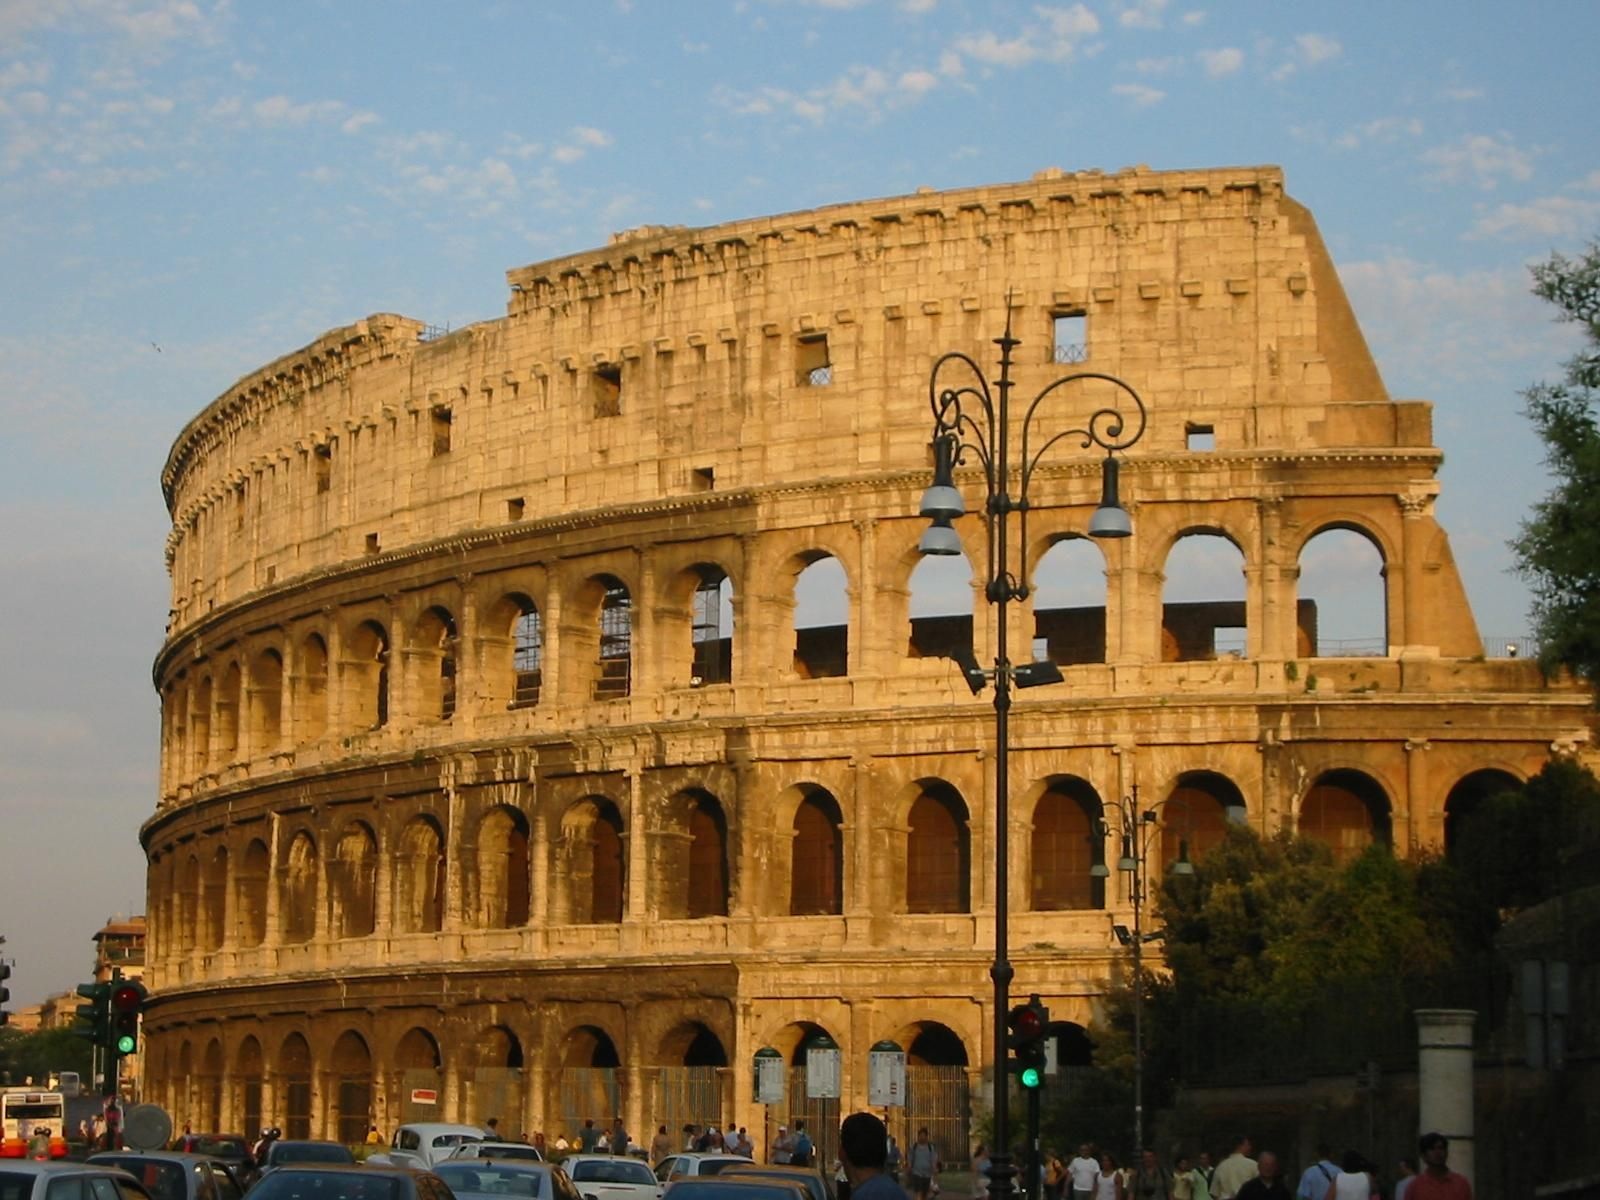
architecture, palace, monument, arch, ancient, landmark, tourism, colosseum, rome, amphitheatre, archaeology, temple, roman, roma, bullring, italian, ancient rome, coliseum, historic site, ancient history, colosseo, ancient roman architecture